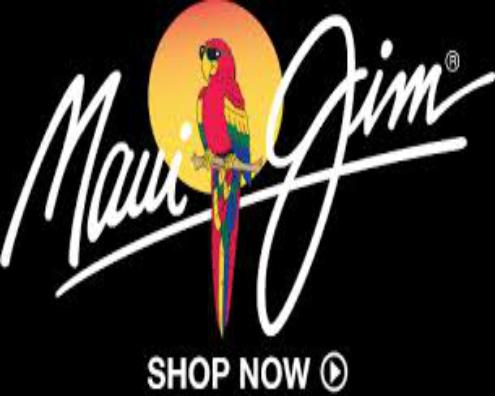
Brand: maui jim
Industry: Clothes